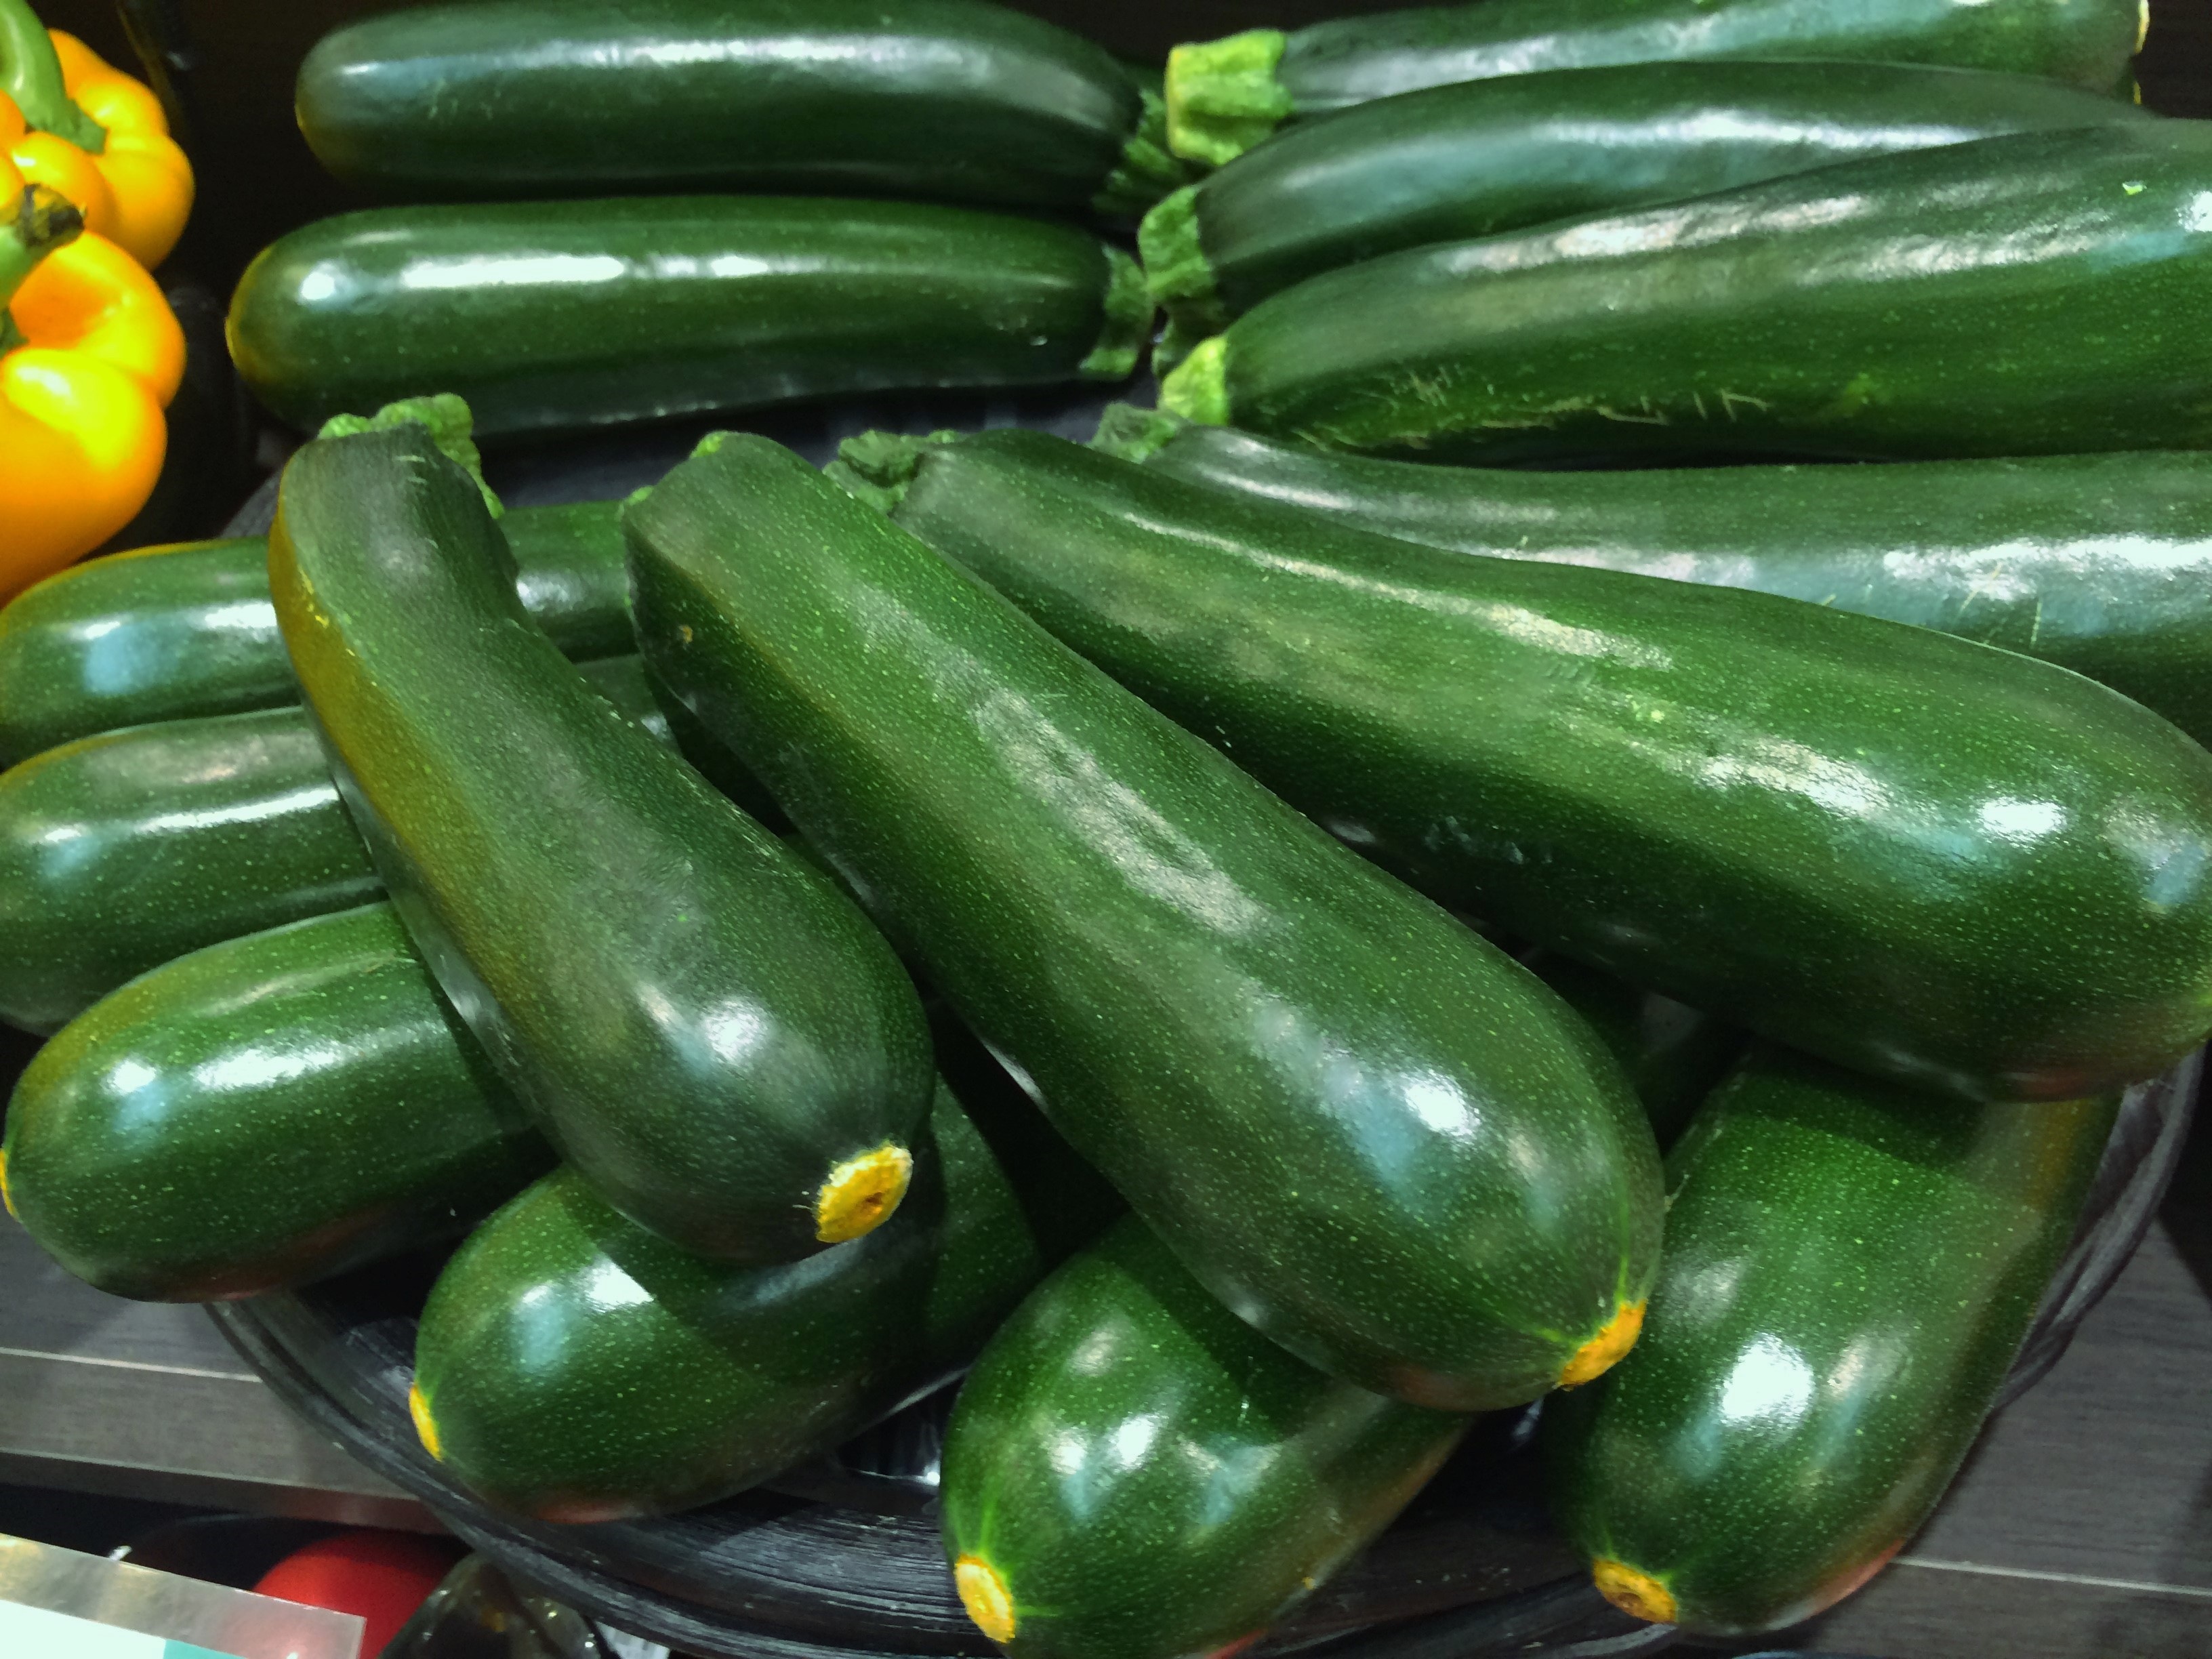
plant, food, green, produce, vegetable, fresh, japan, gourd, vivid, vegetables, cucumber, department, zucchini, yokosuka, department store, flowering plant, saikaya, jalapeno, land plant, cucumber gourd and melon family, serrano pepper, summer squash